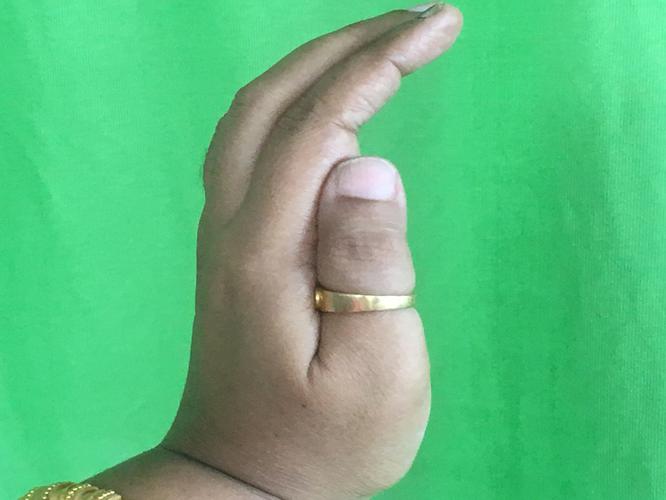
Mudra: Sarpasirsha
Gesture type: single_hand